MF Doom

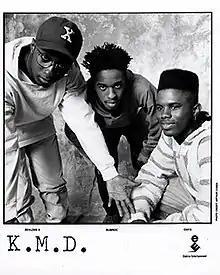
Dumile as Zev Love X (left) with fellow KMD members DJ Subroc and Onyx the Birthstone Kid in 1991

Under the name Zev Love X, Dumile formed the hip hop group KMD in 1988 with his younger brother DJ Subroc and Rodan, who was later replaced by Onyx the Birthstone Kid. A&R representative Dante Ross learned of KMD through the hip hop group 3rd Bass and signed them to Elektra Records. Their recording debut came on 3rd Bass's song "The Gas Face" on "The Cactus Album", followed in 1991 by their debut album "Mr. Hood". Dumile performed the last verse on "The Gas Face"; according to Pete Nice's verse on the track, Dumile created the phrase.